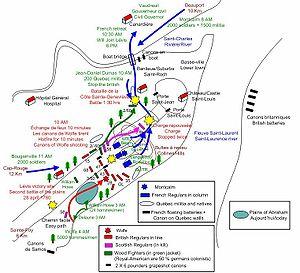
Bataille des plaines d'Abrahams 13 septembre 1759